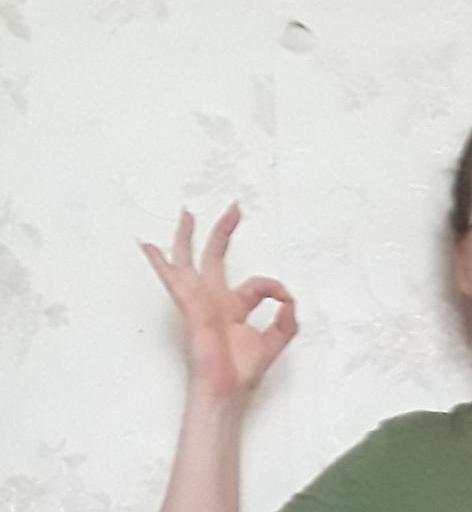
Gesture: ok